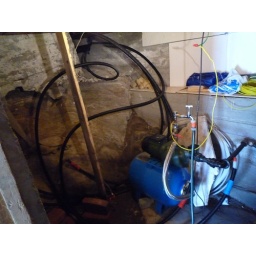
Water coming into the water-room. This room will house waterpump, water heater and box for dividing the water around the house.